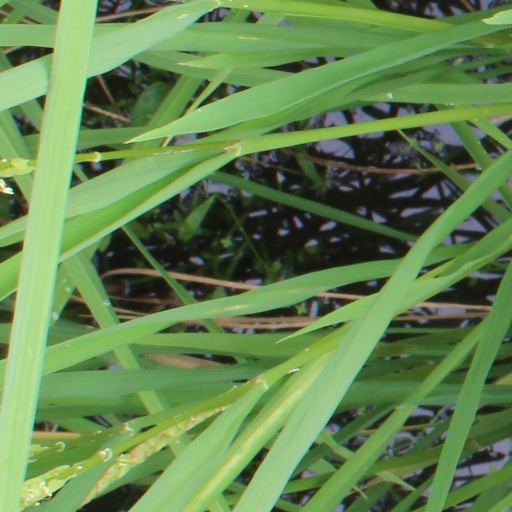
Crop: rice